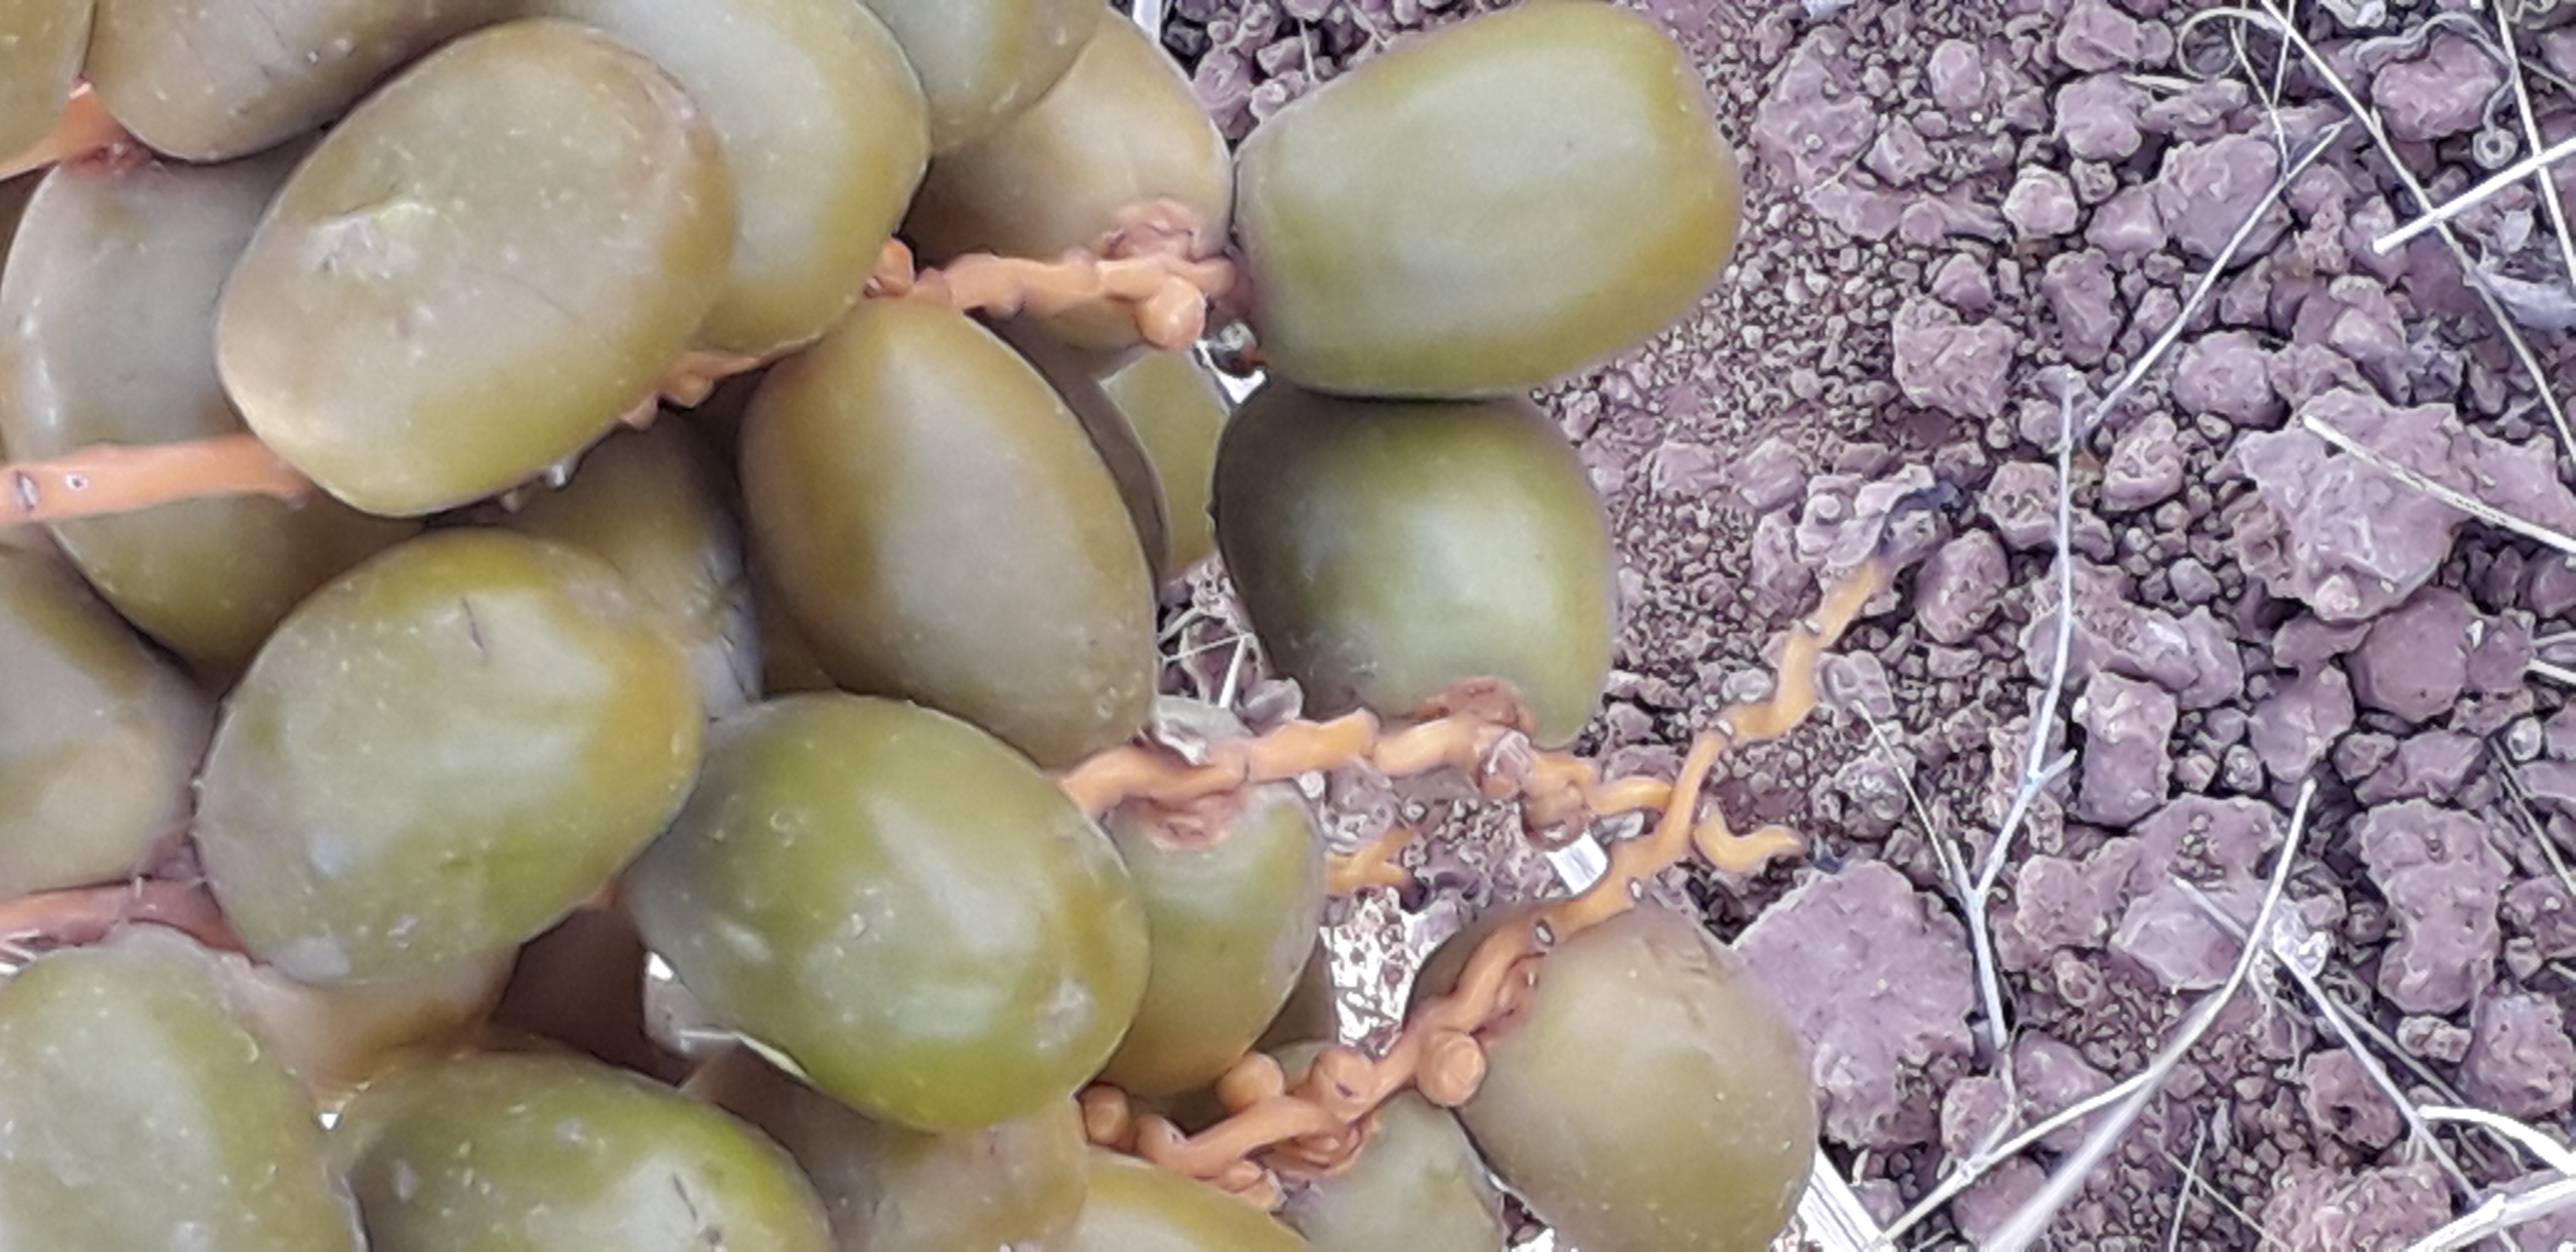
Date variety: Boufagous